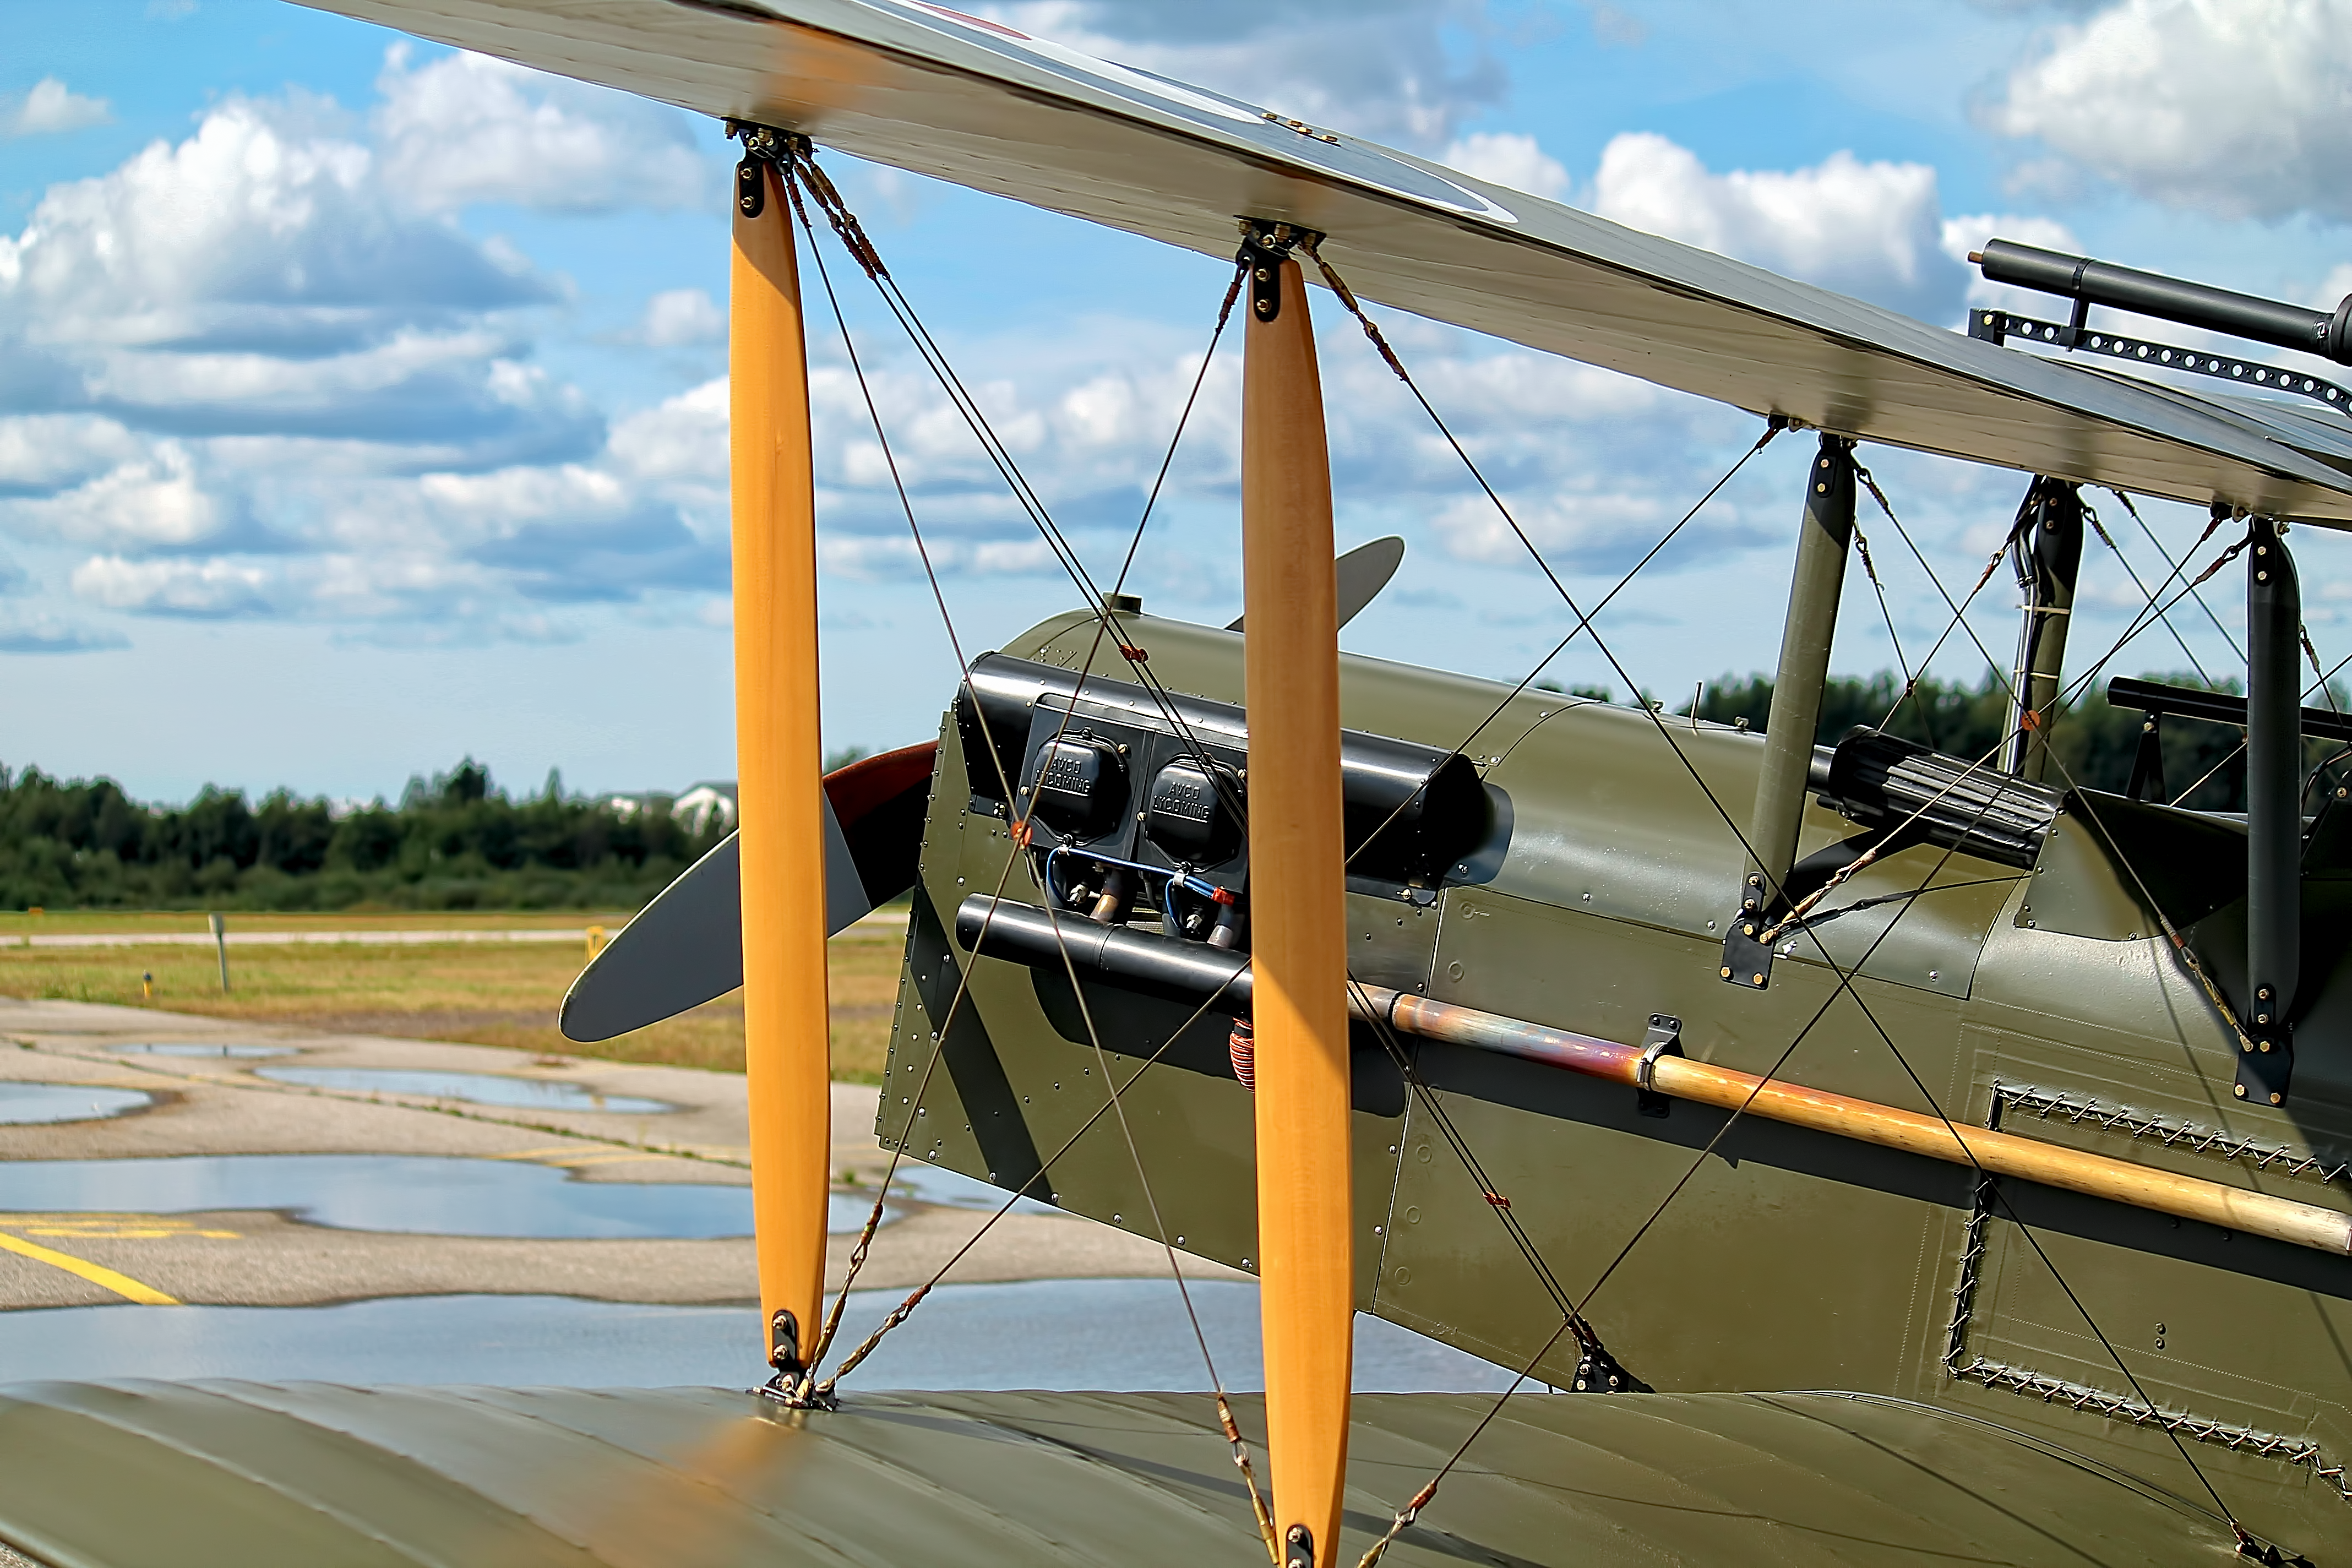
wing, sky, airport, airplane, plane, aircraft, vehicle, aviation, mast, flight, factory, blue, world, war, clouds, great, aeroplane, puddles, finland, helsinki, royal, first, wwi, fighteraircraft, biplane, fighter, ww1, airfield, helsinkimalmi, malmi, greatwar, firstworldwar, se5, se5a, royalaircraftfactory, light aircraft, atmosphere of earth, aircraft engine, ultralight aviation